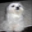
Label: dog